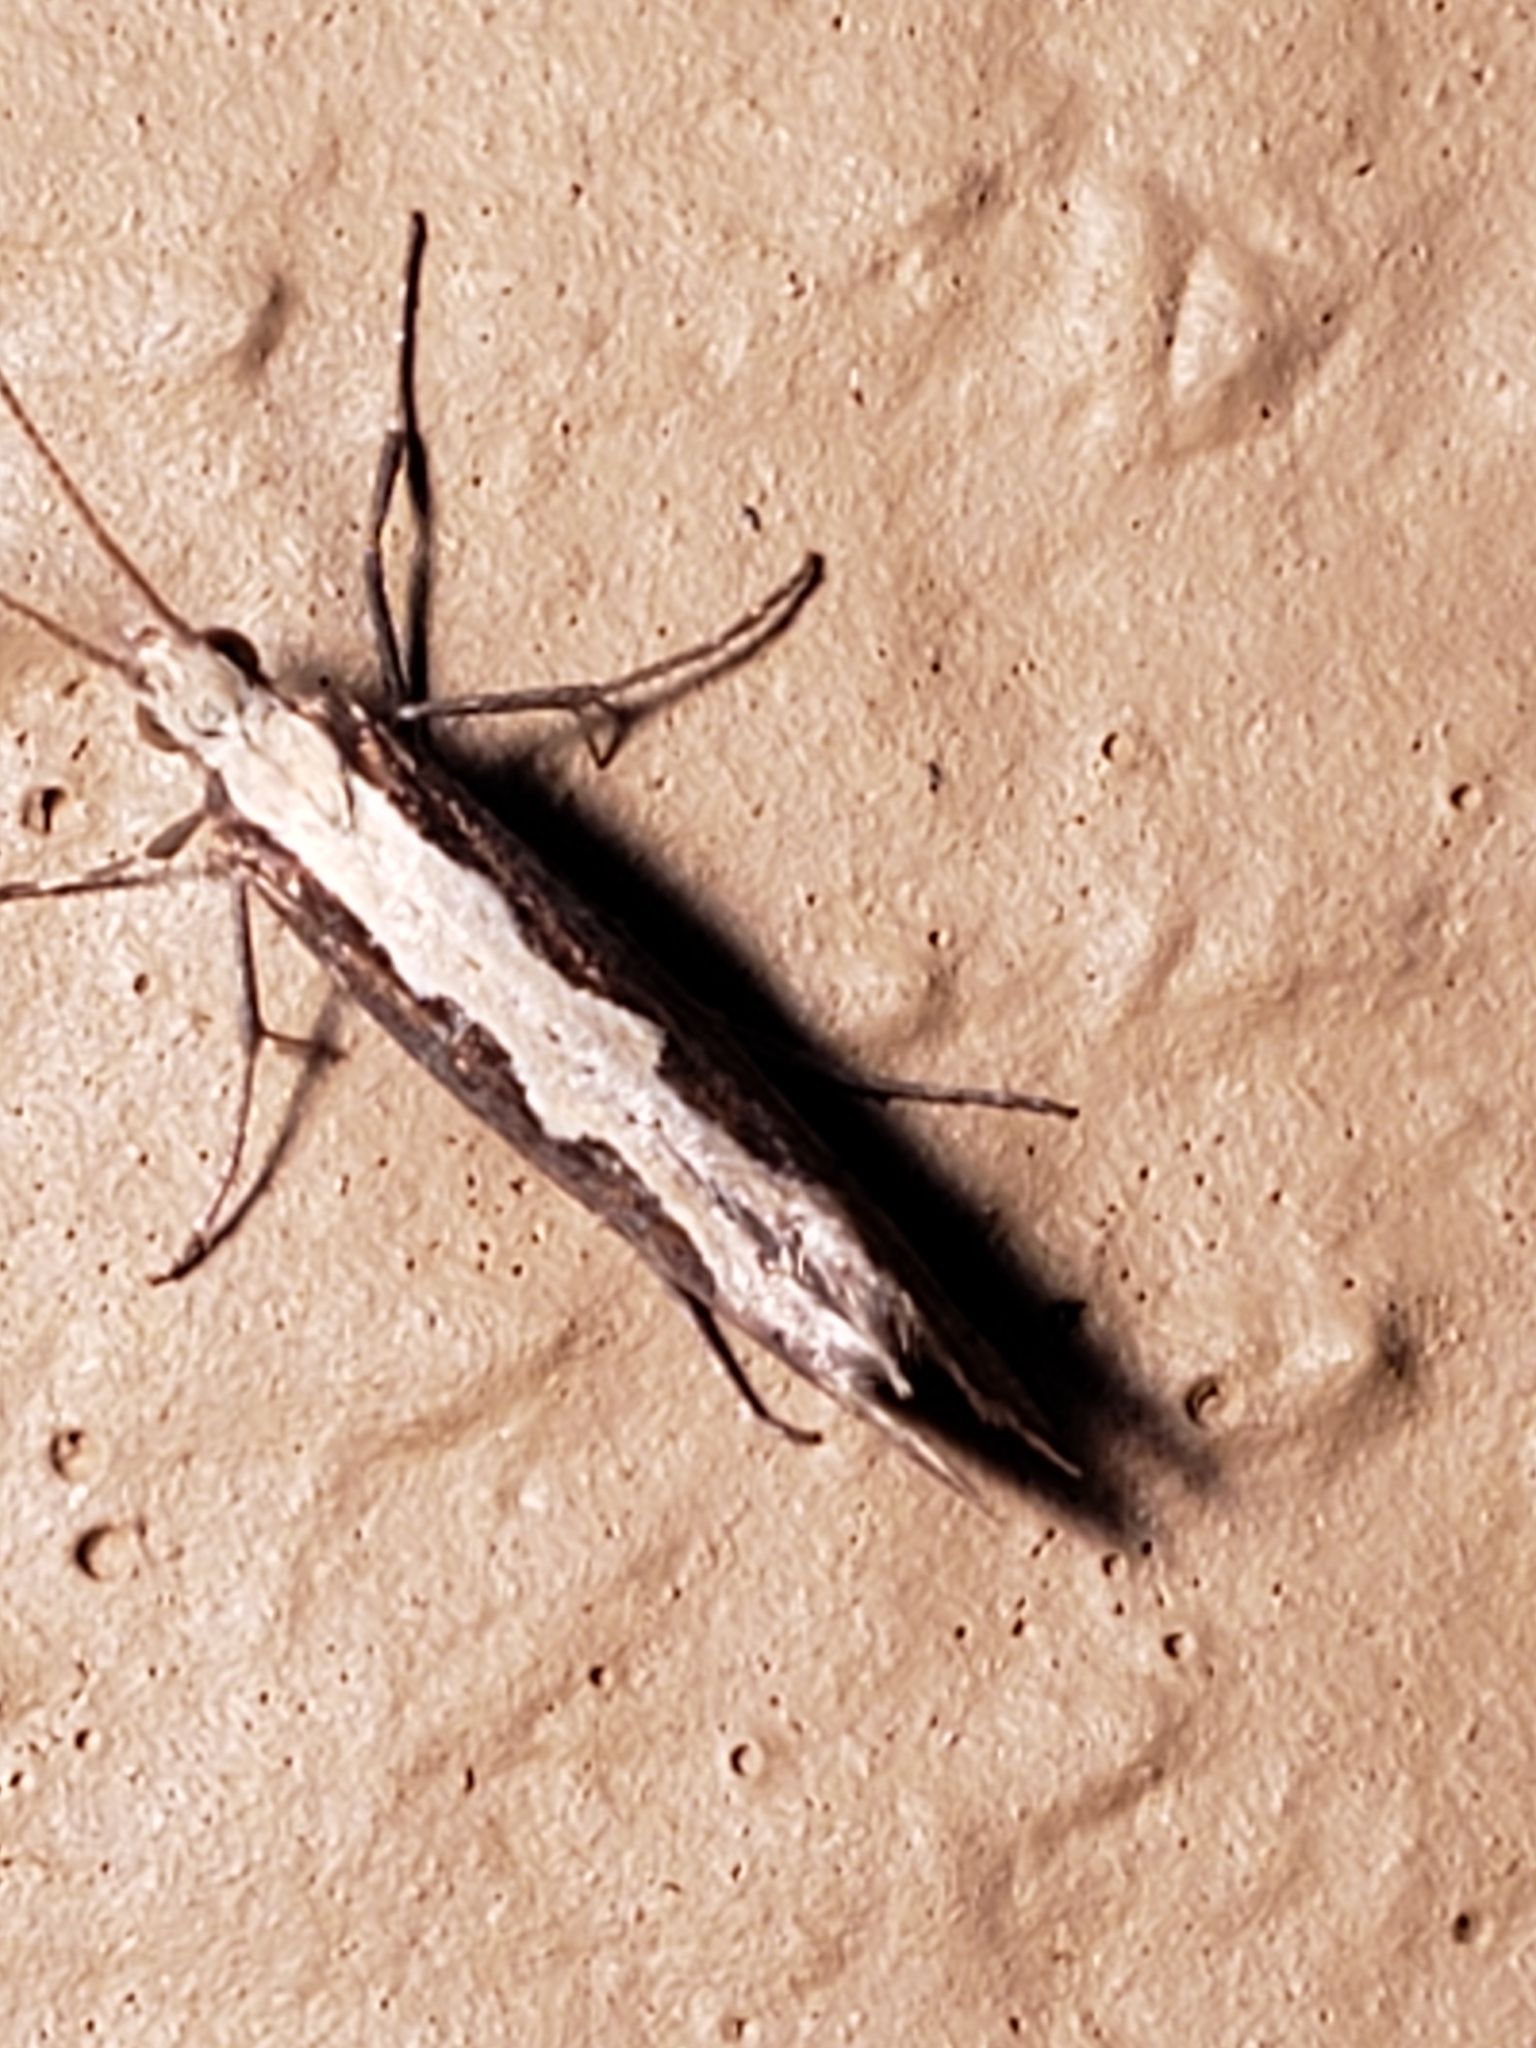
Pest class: diamondback_moth